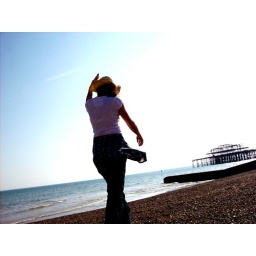
near flying hat